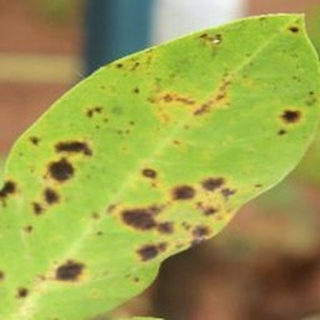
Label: groundnut_late_leaf_spot